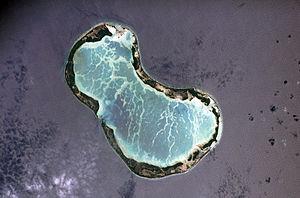
Tabuaeran ou île Fanning, en anglais Fanning Island, est un atoll des îles de la Ligne, appartenant à la république des Kiribati.